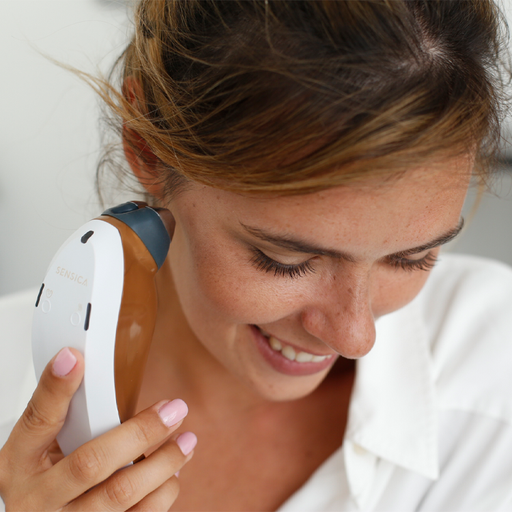
קטגוריה: מתנות בתוספת תשלום
תיאור: מכשיר אנטי-אייג'ינג SENSICA
תשלום נוסף: 1,100 ₪
מידע נוסף: מתנה בתוספת תשלום